Noric Alps

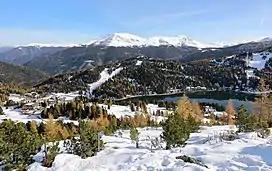
Mt. Eisenhut and Wintertalernock

In the traditional context, the Noric Alps are located mostly in Austria — 98% of the region is Austrian, mainly in the southern states of Carinthia and Styria—, with a small area in the adjacent Lower Styria region of Slovenia.